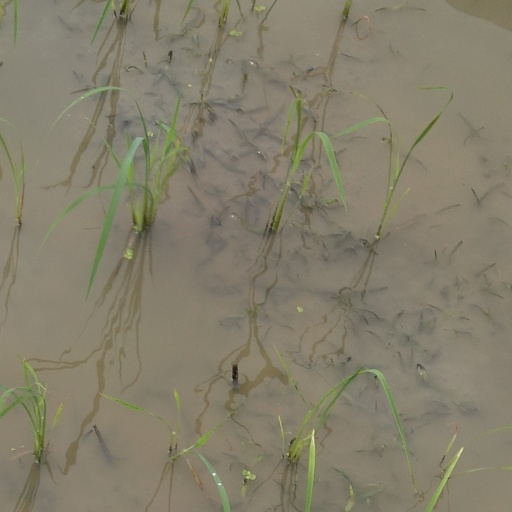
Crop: rice